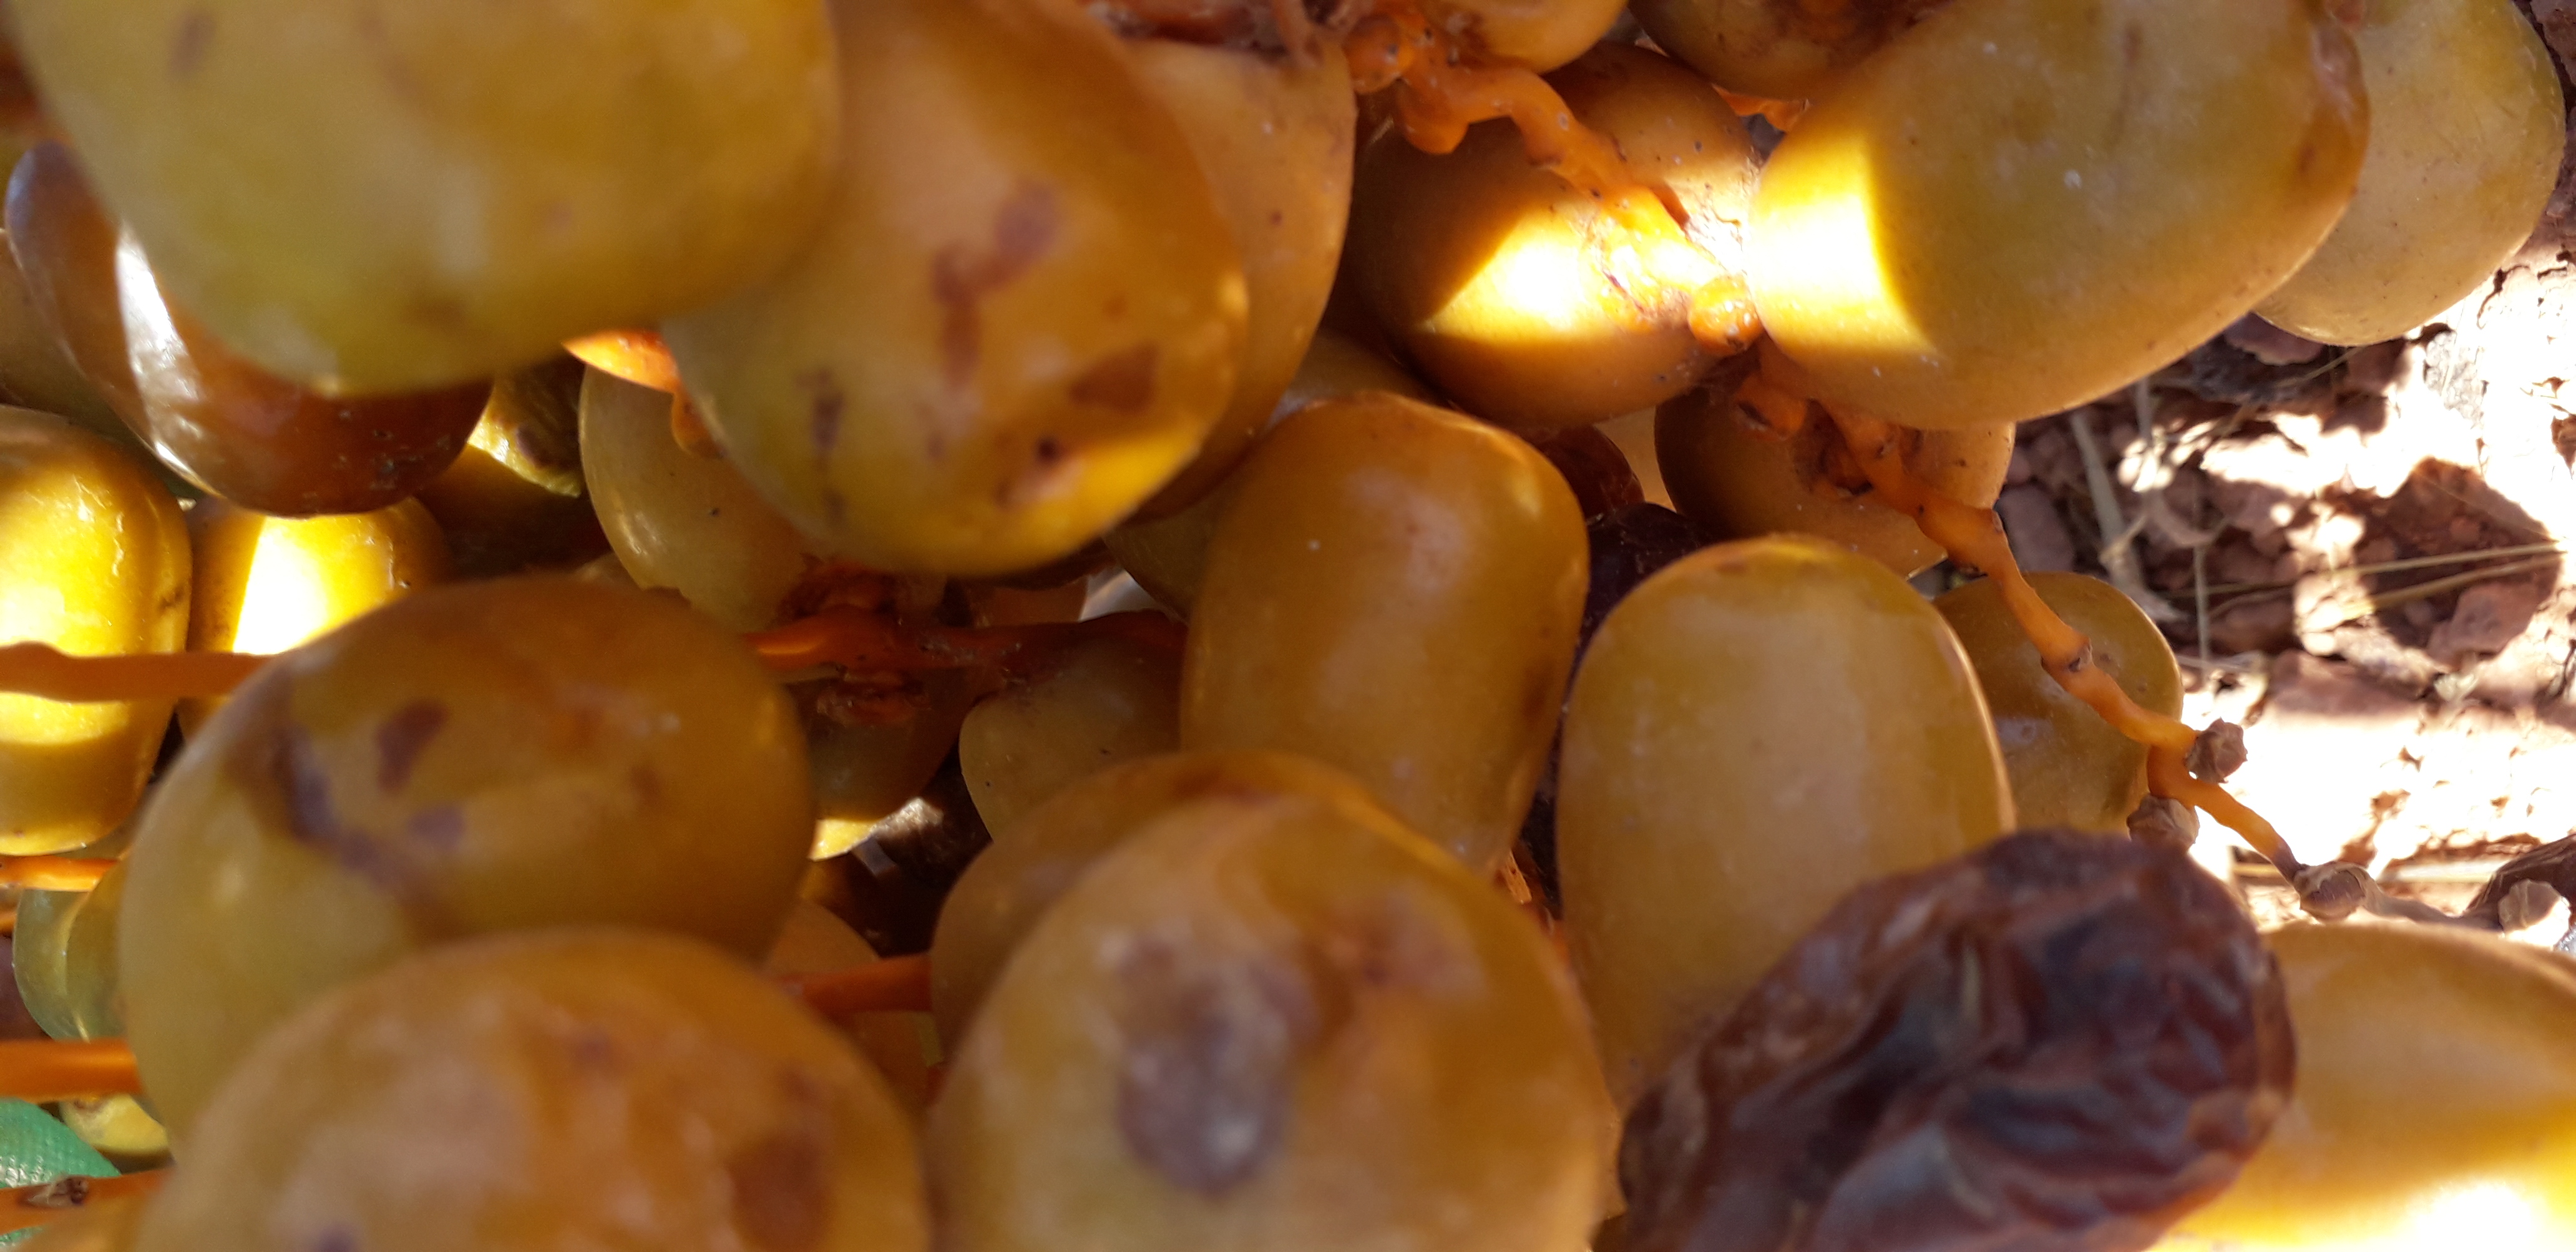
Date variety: Boufagous